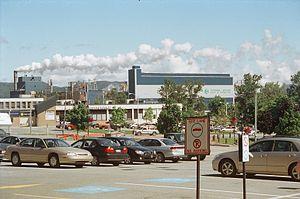
Corner Brook est une ville située sur la côte ouest de l'île de Terre-Neuve à Terre-Neuve-et-Labrador, au Canada.